University of Massachusetts Global

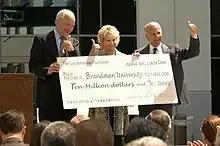
Mayor Larry Agran, Irvine, Chancellor Brahm, Joyce Brandman and Former Chapman University President Jim Doti.

The institutional history of UMass Global history began in 1958, when faculty from then-Chapman College first delivered on-base classes at Marine Corps Air Station El Toro in Orange County, California. After expanding education services to additional military facilities, Chapman formed a Division of Residence Education Centers to manage its operations. The centers evolved into the College of Lifelong Learning, which became Chapman University College in 2001. Chapman University College was incorporated in 2008. In 2009, the university was renamed Brandman University after a substantial donation from the Joyce and Saul Brandman Foundation.